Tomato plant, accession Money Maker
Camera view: tilt-top (135 deg); turntable rotation: 30 degrees
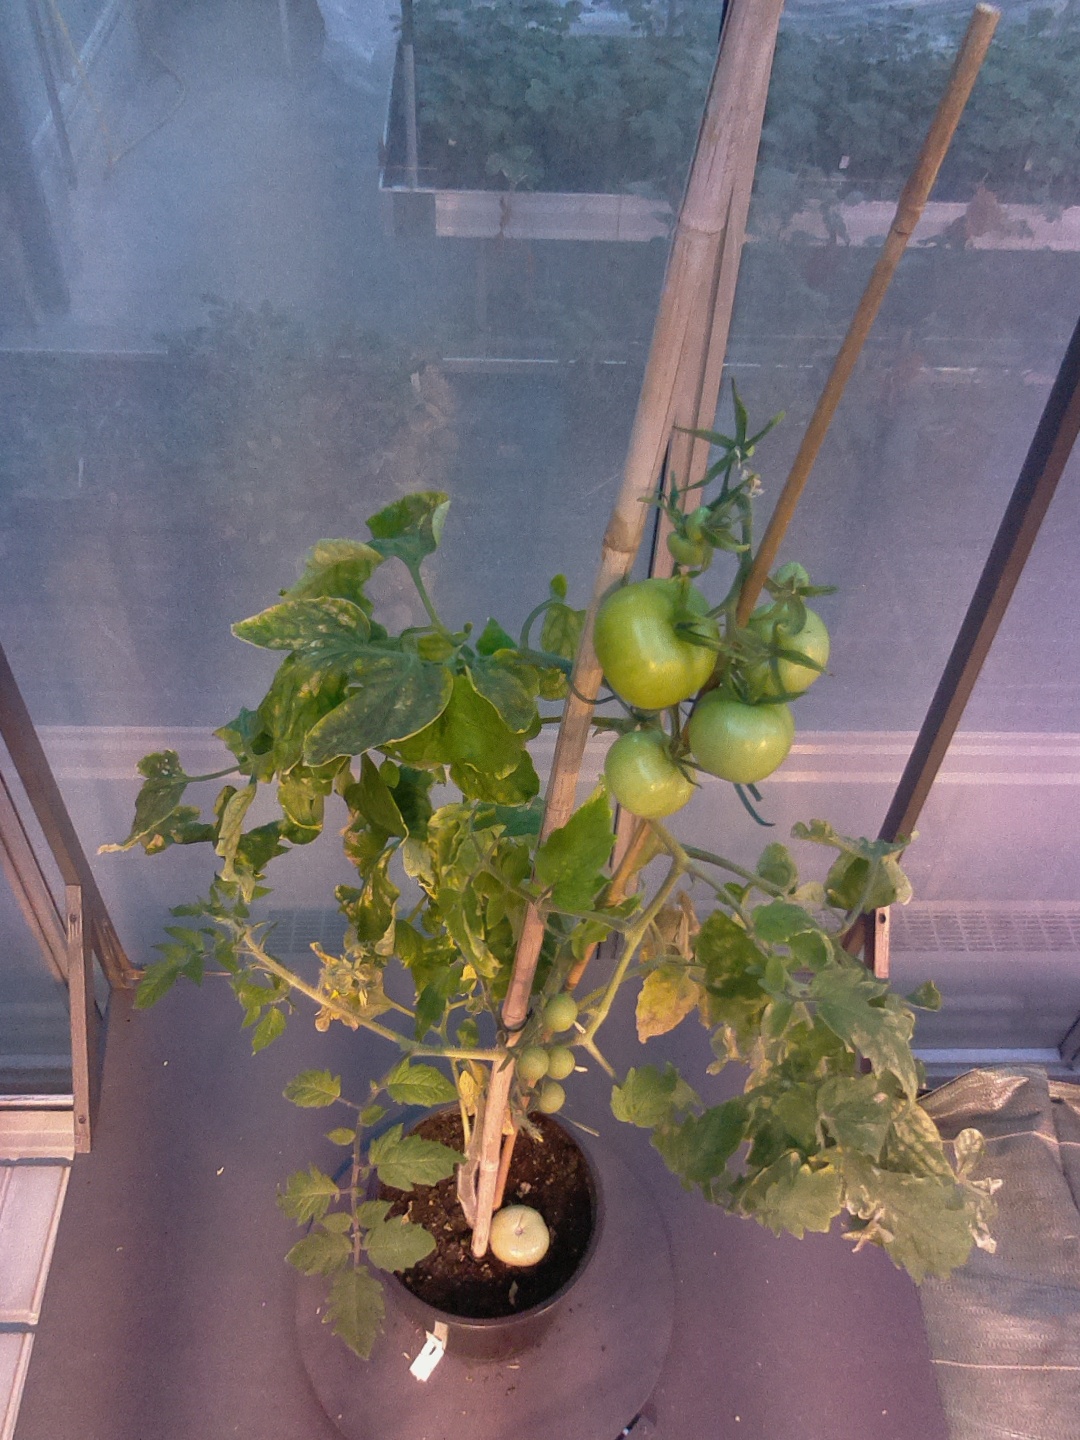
BBCH growth stage 78: 80% -90% of final fruit size